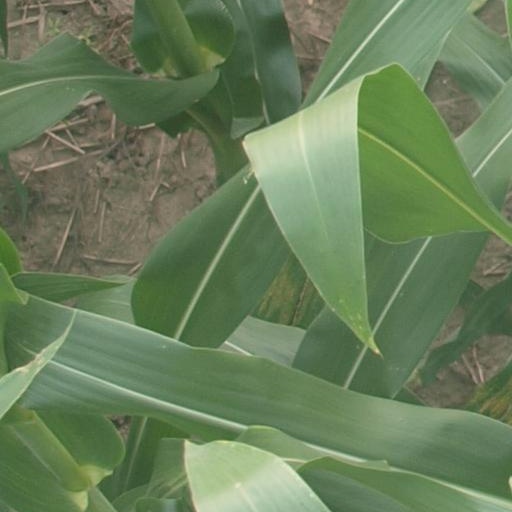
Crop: maize; corn